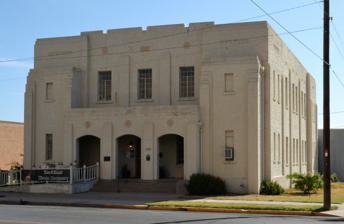
Building: Masonic Lodge 570
Country: United States of America
Year built: 1927
United States historic place Masonic Lodge 570 U.S. National Register of Historic Places Masonic Lodge 570 Show map of Texas Masonic Lodge 570 Show map of the United States Location 130 S. Oakes, San Angelo, Texas Coordinates 31°27′44″N 100°26′2″W / 31.46222°N 100.43389°W / 31.46222; -100.43389 Area less than one acre Built 1927 ( 1927 ) -1931 ( 1931 ) Architectural style Moderne MPS San Angelo MRA NRHP reference No. 88002580 Added to NRHP November 25, 1988 The Masonic Lodge 570 building is a historic Moderne style building in San Angelo, Texas .  The building was constructed during 1927-31 as a commercial space plus a meeting hall for San Angelo Lodge #570 (a local area Masonic lodge). It was listed on the National Register of Historic Places in 1988. It is a two-story stuccoed commercial building that is a rare local example of Art Moderne architecture. See also National Register of Historic Places portal Texas portal National Register of Historic Places listings in Tom Green County, Texas References